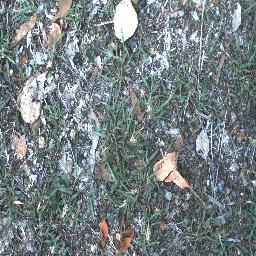
Label: negative